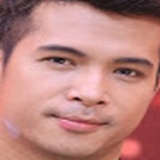
ca sĩ Trương Thế Vinh